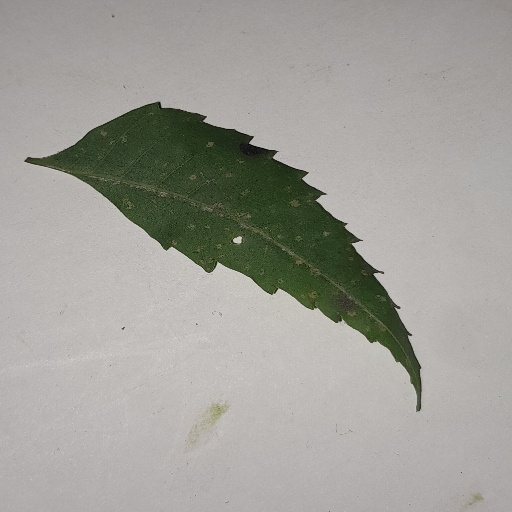
Species: Neem
Leaf condition: Powdery Mildew